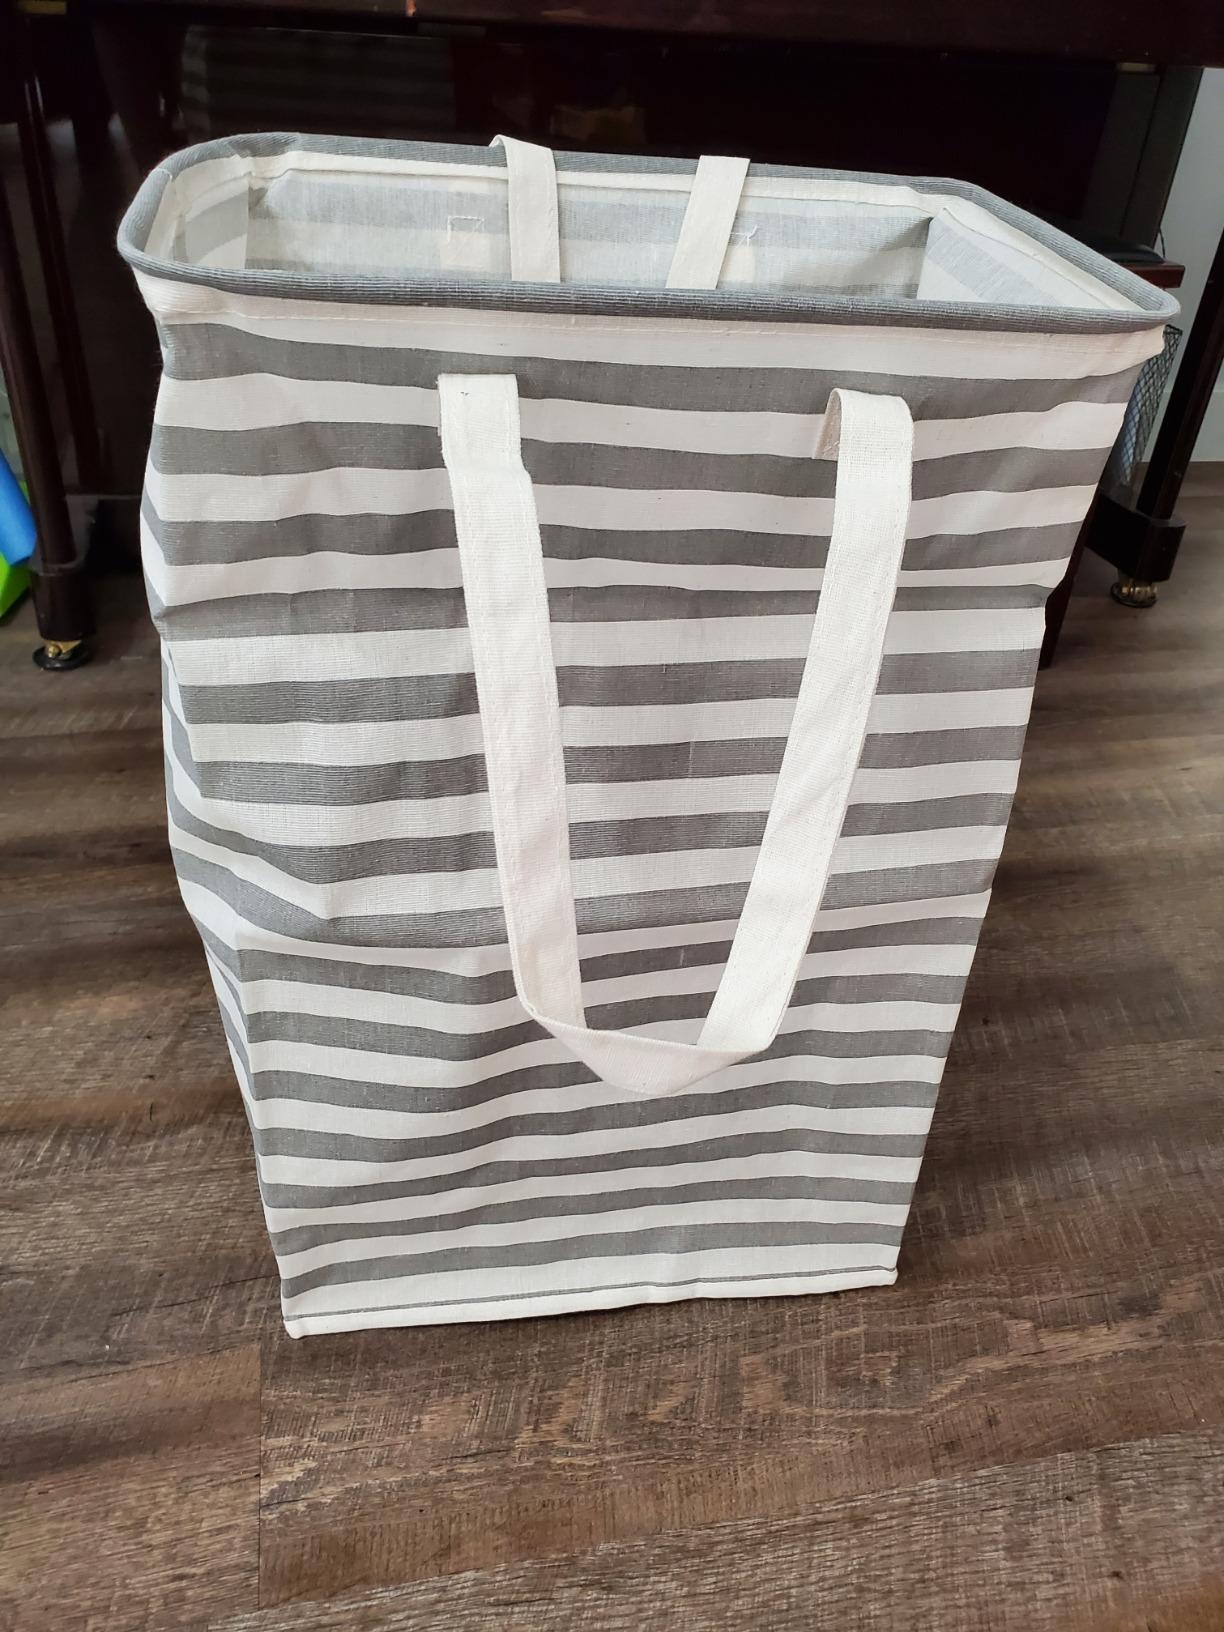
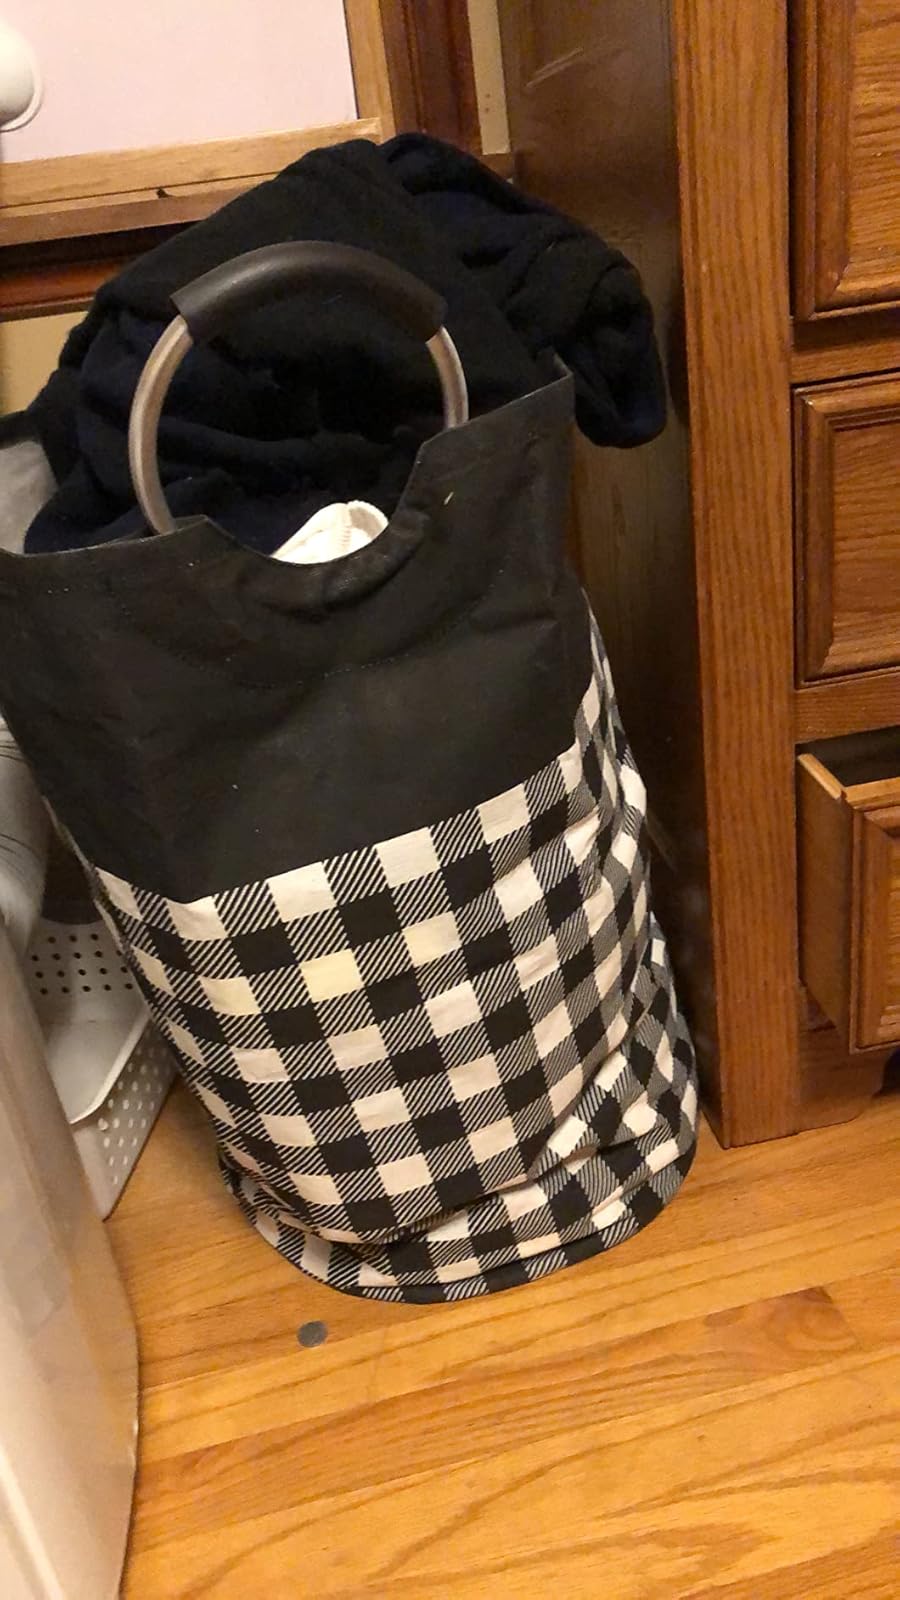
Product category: items_hamper
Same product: no